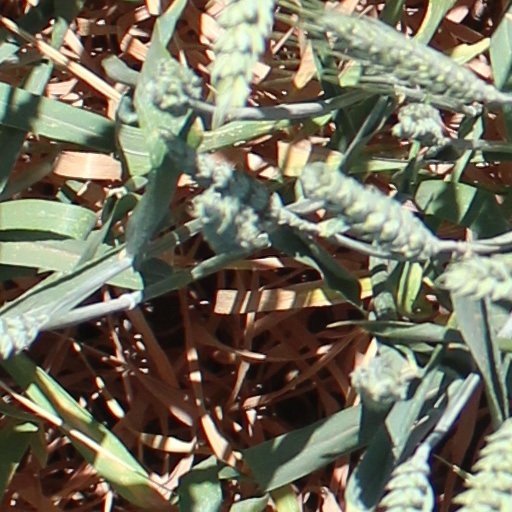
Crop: wheat